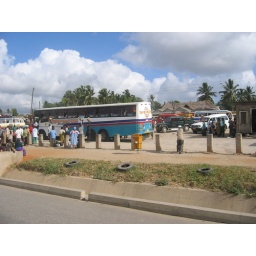
These coach windows are crowded outside by people with all sorts of food and goods to try and shift.